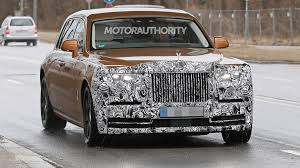
Label: noambulance